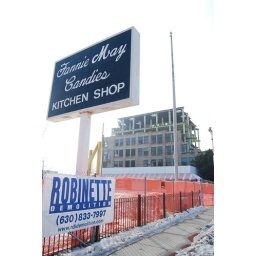
The building with the pink and white awning was Fannie May's outlet store, home of discounted Pixies by the bag.